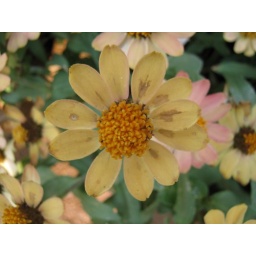
This flower were kept in front of the main building at the time of Founder day